Medicine in ancient Rome

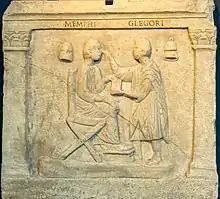
Relief from a sarcophagus depicting an oculist examining a patient (latter 3rd century AD)

The Roman Empire was a complex and vigorous combination of Greek and Roman cultural elements forged through centuries of contact. Later Latin authors, notably Cato and Pliny, believed in a specific traditional Roman type of healing based on herbs, chants, prayers and charms easily available to and by the head of household.